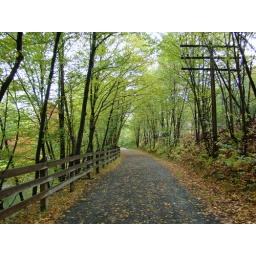
A wooden fence and pole line create parallel boundaries for the Lackawanna River Heritage Trail (LRHT) in Archbald.